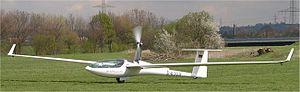
Planeur DG-808B du fabricant DG Flugzeugbau
Un motoplaneur est un planeur doté d'un propulseur d'appoint. La Fédération aéronautique internationale le définit comme un « avion capable de vol plané prolongé sans utilisation du propulseur d'appoint dont il est doté ».
L'aérodrome de Sisteron - Vaumeilh est un aérodrome du département des Alpes-de-Haute-Provence. Situé sur la commune de Vaumeilh, au bord de la Durance, il est doté d'une piste non revêtue, et n'a pas de balisage lumineux. Il est utilisable par les avions, les planeurs, les hélicoptères, les ULM.
Le vol à voile consiste à voler dans les airs à bord d'un aérodyne propulsé par la seule force des courants atmosphériques ascendants, à l'image des oiseaux voiliers. Le terme s'applique particulièrement à la pratique du planeur, dont les adeptes sont les vélivoles, mais la même technique est utilisée par les pratiquants du « vol libre » en deltaplane ou parapente. La voltige en planeur, elle, ne fait pas appel aux courants ascendants, sauf exception, mais seulement au remorquage par avion.
La famille des DG-800 comprend un planeur en classe FAI 15 mètres et 18 mètres et des motoplaneurs. La production commença en 1993 avec la société Glaser-Dirks et se poursuit depuis 1997 sous la société DG Flugzeugbau.